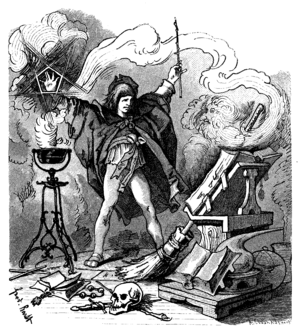
Troldmandens lærling
Illustration fra omkring 1882 af S. Barth.
Troldmandens lærling er den danske titel på et digt af Goethe, Der Zauberlehrling, skrevet i 1797. Digtet er en ballade på fjorten stanzer.